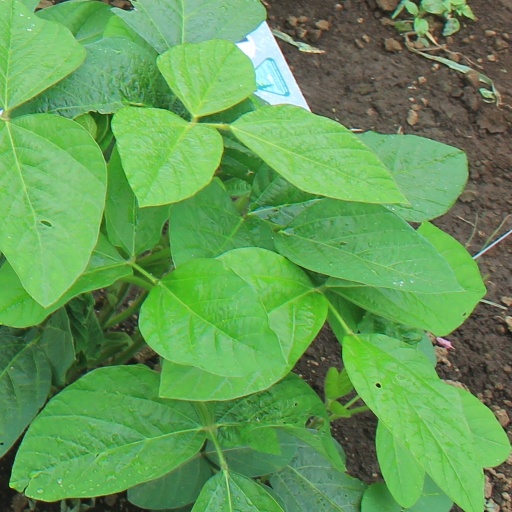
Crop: soybean